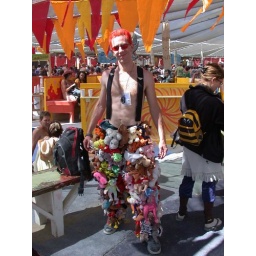
My stuffed animals pants with about 150 critters attached, worn in Center Camp at Burning Man